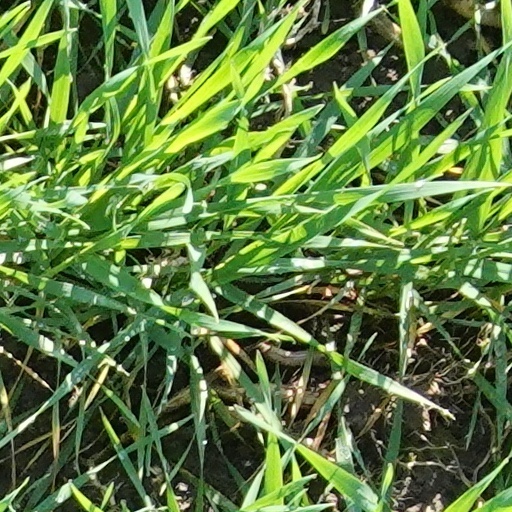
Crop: wheat